Attica (village), New York

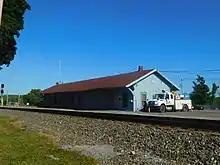
Attica's former Erie Railroad station, now used by Norfolk Southern

In 1883, Eugene Norton created what became known as the Pineapple Cheese Factory. In 1918 the company's molds and patents were sold to the Kraft Cheese Company. The Stevens family has bred and raised thoroughbred livestock. One of their horses took first prize at the World's Fair. Agriculture remains an important element of community culture and economy.